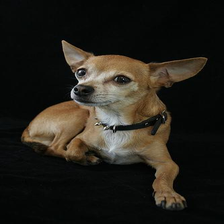
Species: dog
Breed: chihuahua